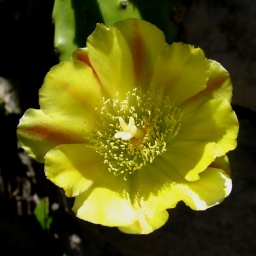
Photographed against a wall in a back street of Bondi while returning to the car after viewing the sculptures.